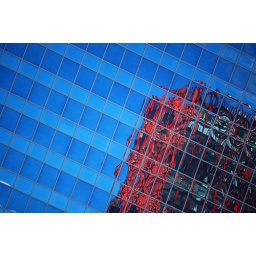
Just a red buildings reflection in the De Maas - building @ Boompjes, Rotterdam